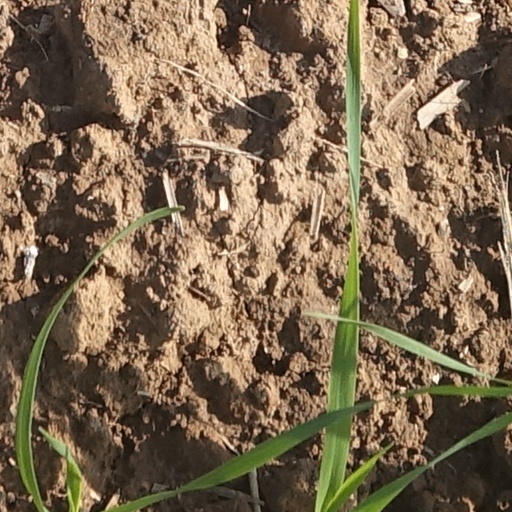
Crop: wheat